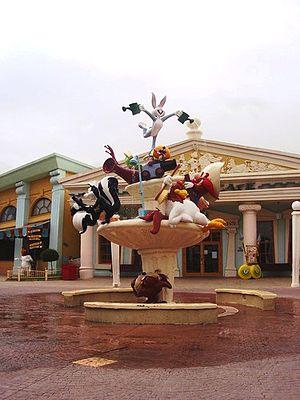
Looney Tunes est le nom générique donné par les studios Warner Bros. aux personnages de dessins animés de la série Looney Tunes ainsi qu'à ceux de la série Merrie Melodies.
Parque Warner Madrid est un parc à thèmes situé à 25 kilomètres au sud-est de Madrid, en Espagne, dans la municipalité de San Martín de la Vega.